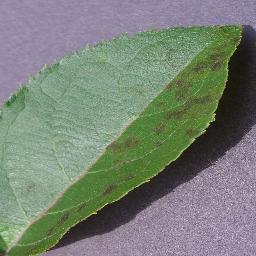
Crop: apple
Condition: scab